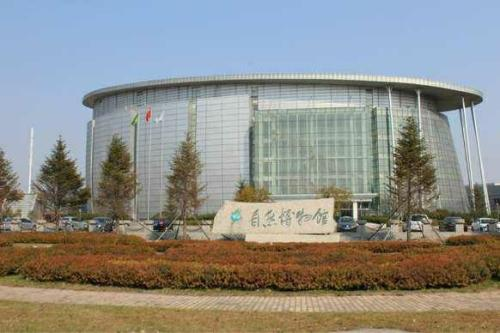
地标名称：吉林省自然博物馆
所在城市：长春市·南关区